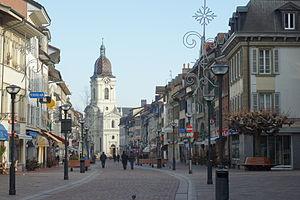
Vue du temple de Morges depuis la Grand-Rue
Le temple de Morges est un temple protestant situé dans la commune vaudoise de Morges, en Suisse.